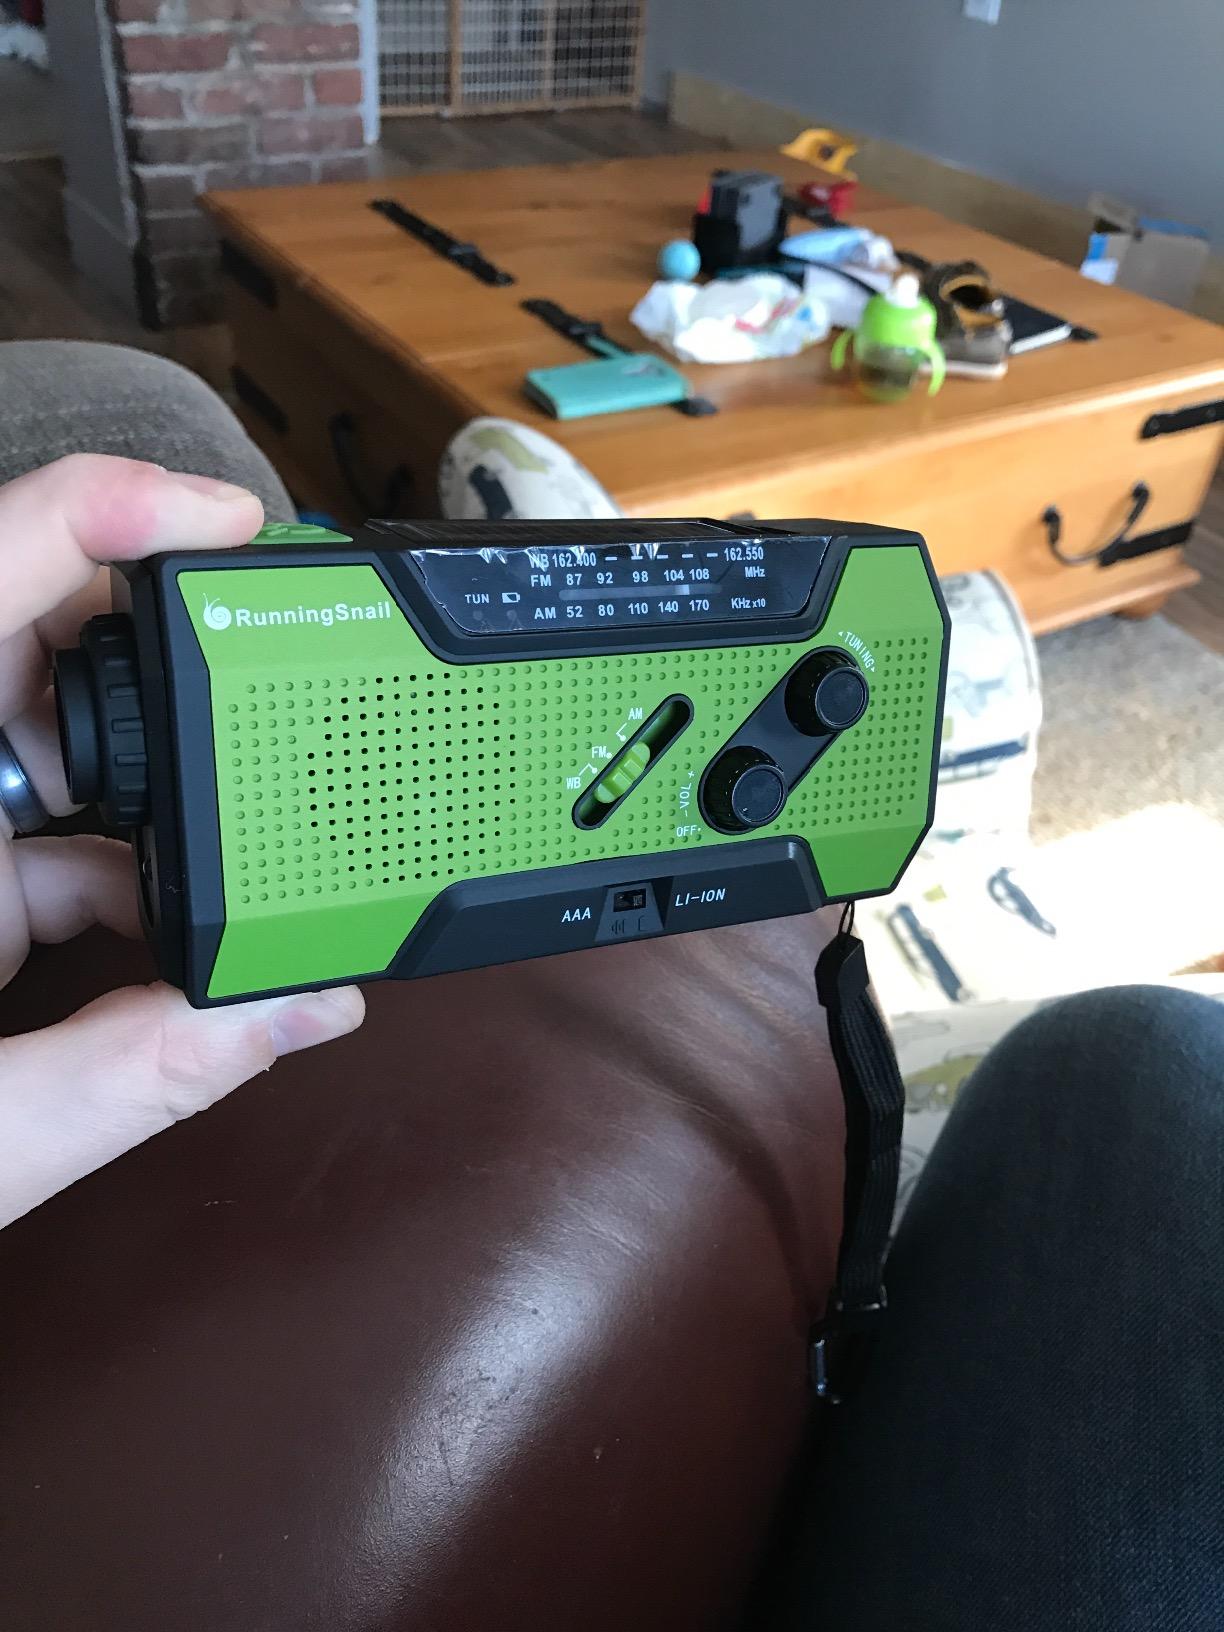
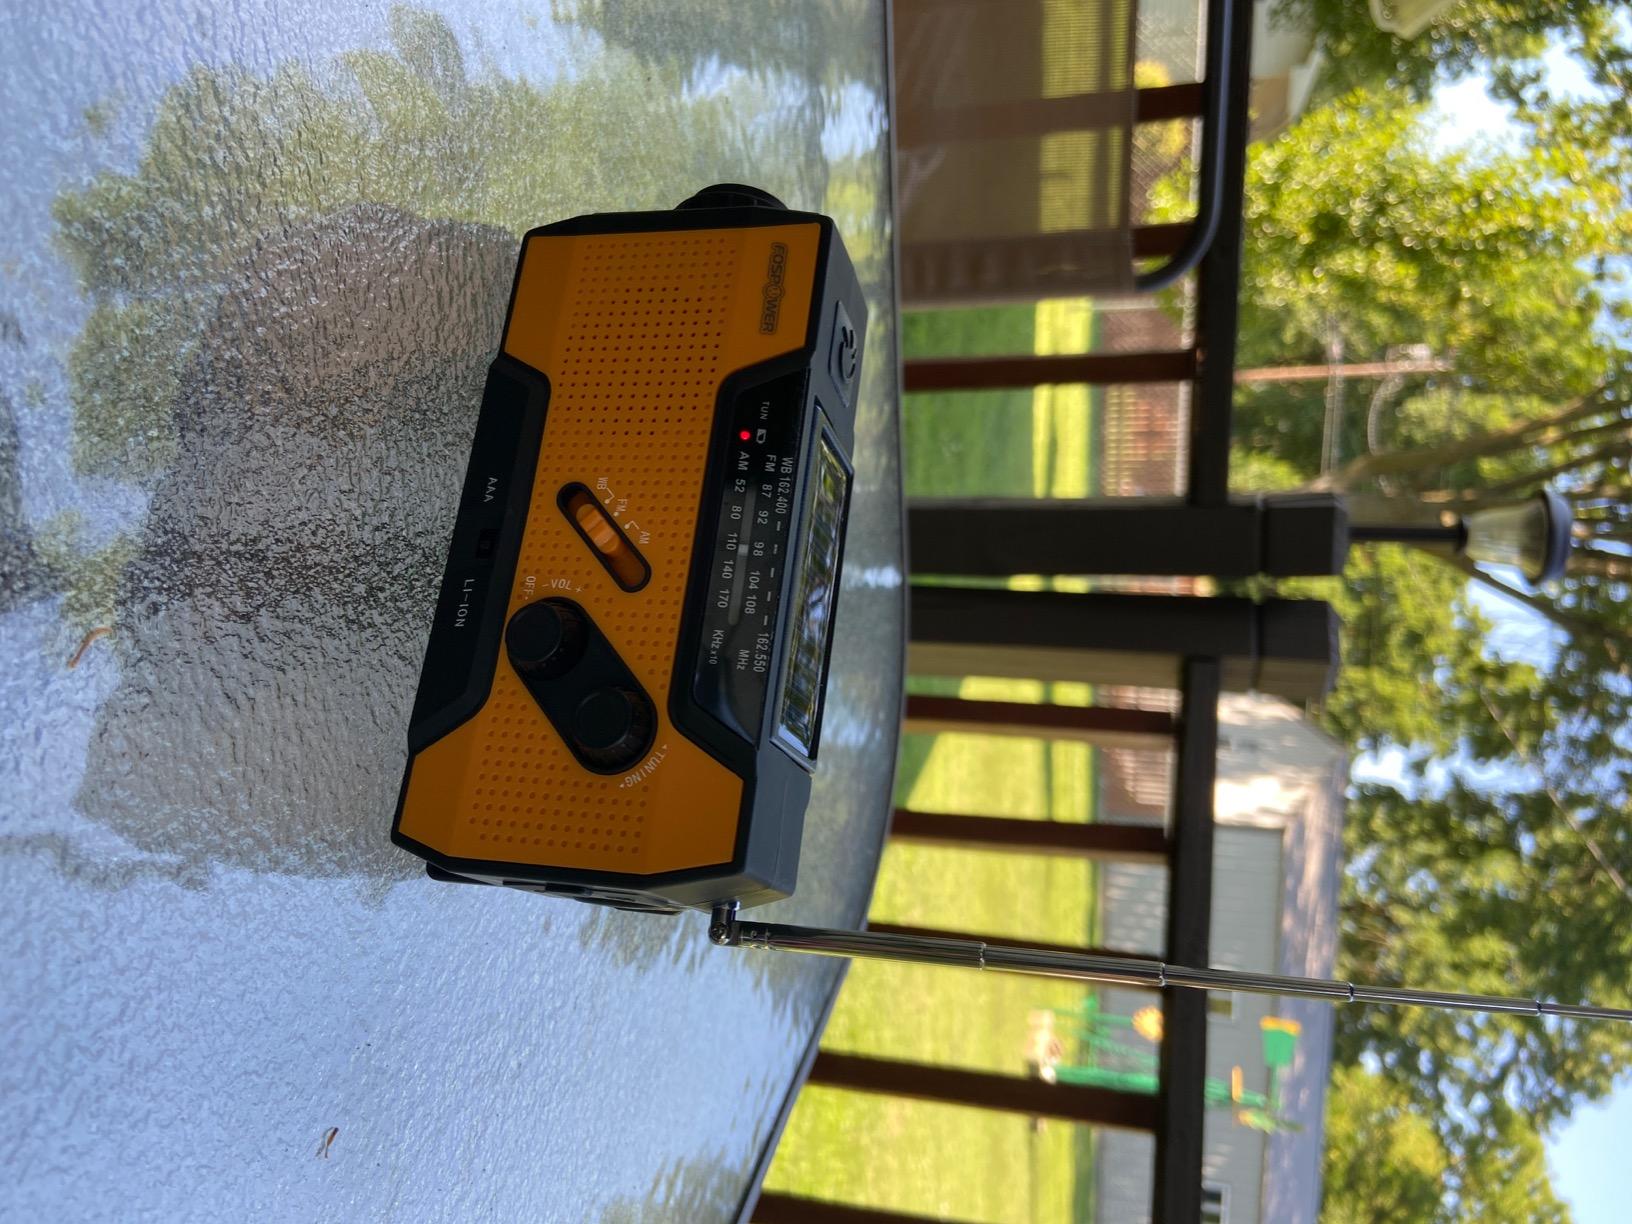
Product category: radio
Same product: no